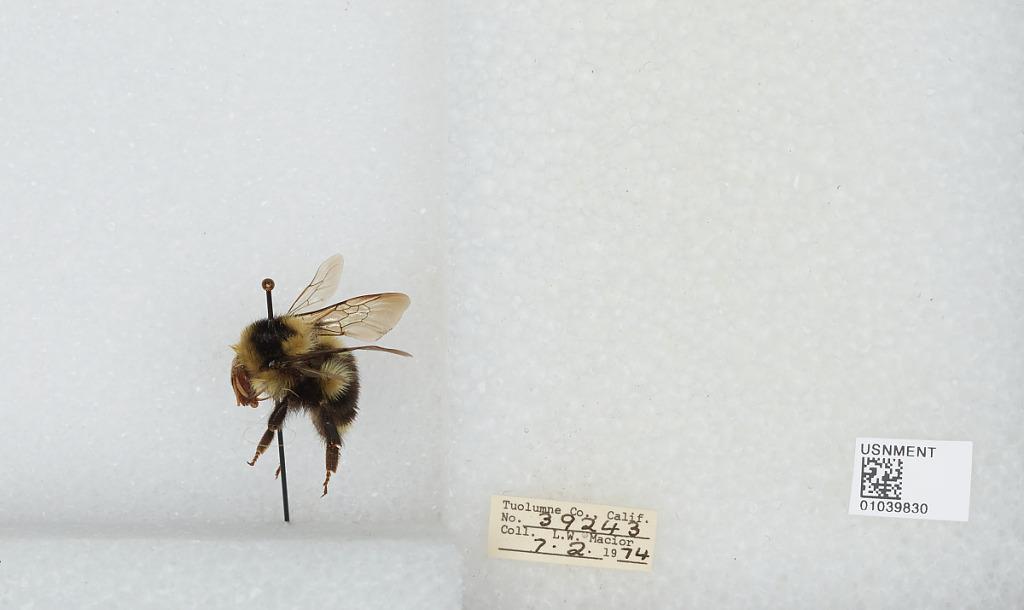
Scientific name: Bombus (Cullumanobombus) rufocinctus Cresson
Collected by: L. Macior
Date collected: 1974-7-2
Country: United States
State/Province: California
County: Tuolumne
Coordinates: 38.02, -119.93